Bedfordshire

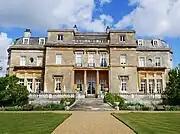
Luton Hoo

Bedfordshire lies on many of the main transport routes which link London to the Midlands, Northern England and the rest of the UK.